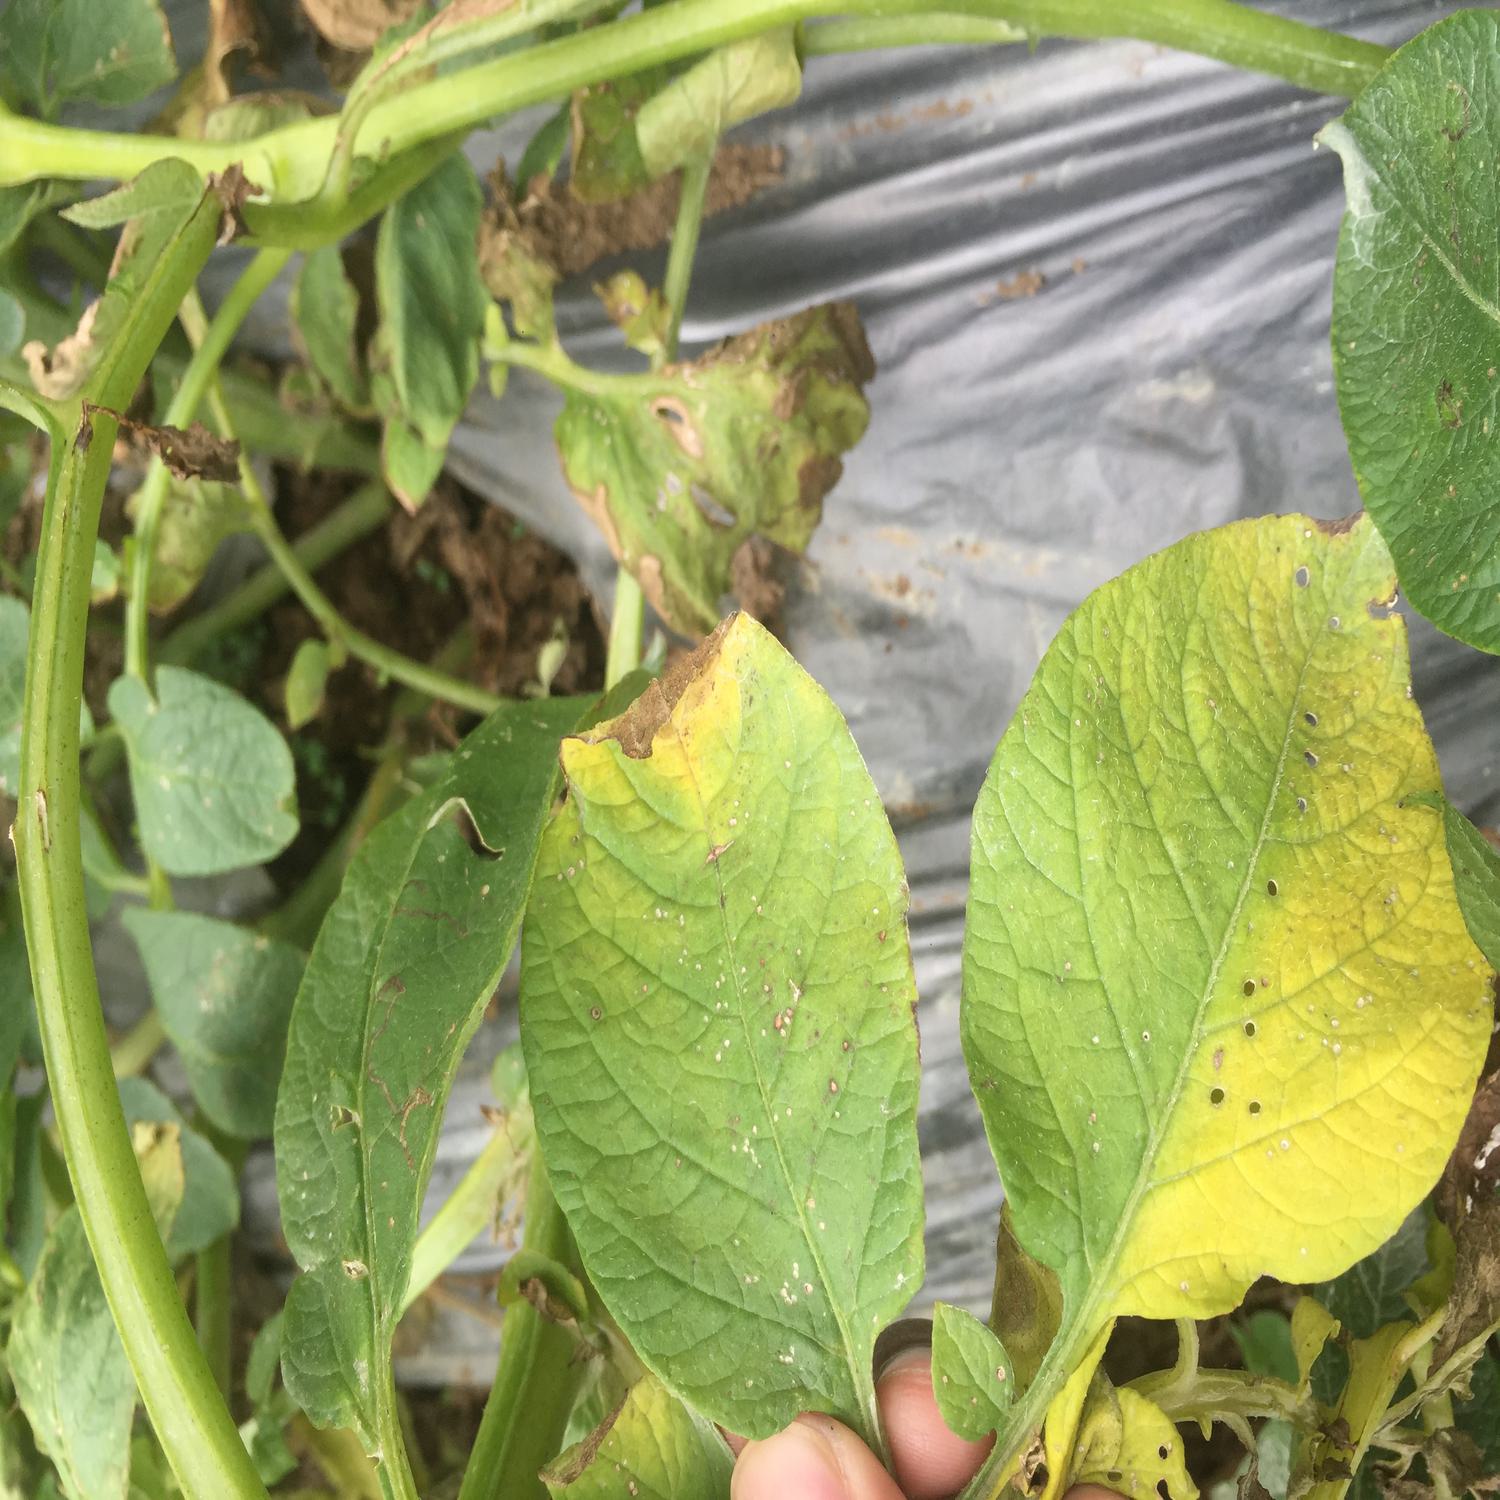
Label: Nematode